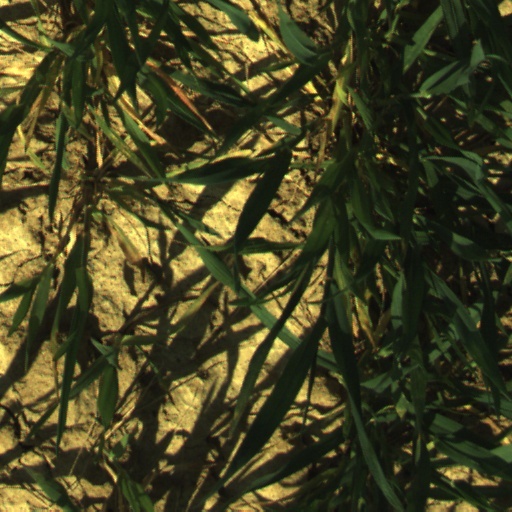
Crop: wheat